List of Sri Lanka Test cricket records

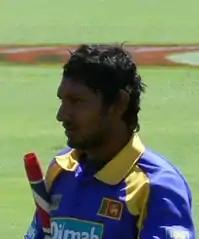
Portrait picture of a dark skinned man wearing blue and yellow Sri Lankan cricket kit, with a partially visible cricket bat under his arm.

A wicketkeeper can assist in the dismissal of a batsman by taking a catch or stumping. A catch taken by the wicketkeeper means the batsman will be ruled out caught, although it may be referred to as "caught behind". A stumping occurs when the wicketkeeper catches a ball delivered by the bowler (provided it is a legal delivery) and putting down the batsman's wicket while he is out of his ground.